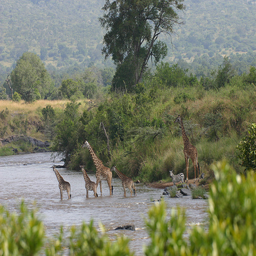
A herd of giraffes and a zebra standing in or beside a river with grasses and trees around.
many animals in a body of water near trees
A family of giraffe wade in a river in the wild.
The giraffes are standing in the river near a single zebra.
A mother giraffe crossing a river with her babies